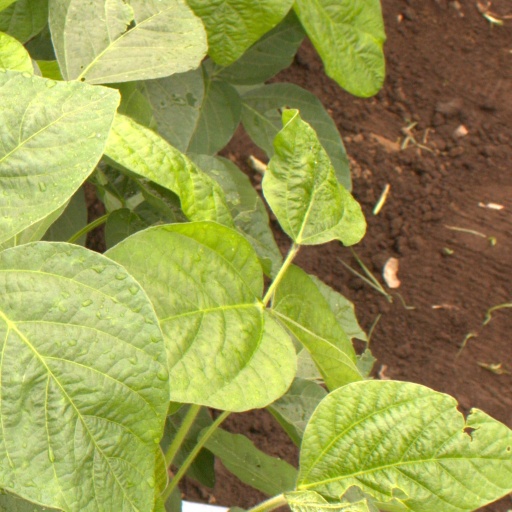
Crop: soybean